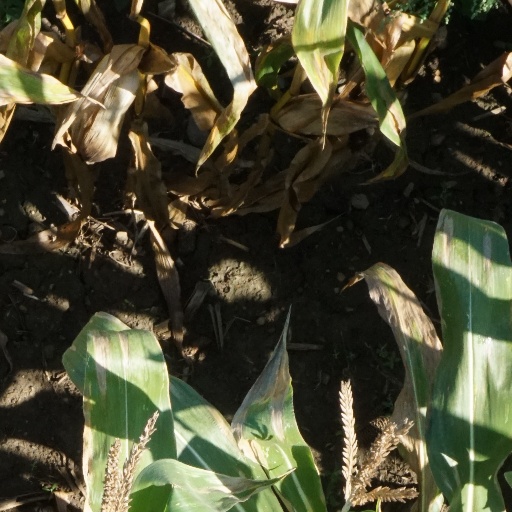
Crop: maize; corn